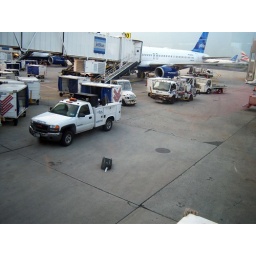
This bag sat here on the ground for an hour while I watched the JetBlue guys drive around it.